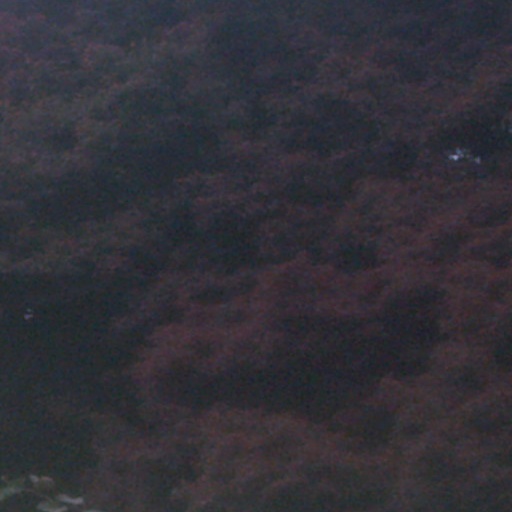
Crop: cassava